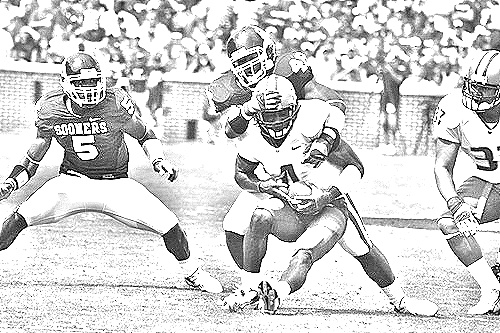
Portrait style: Sketch Portrait